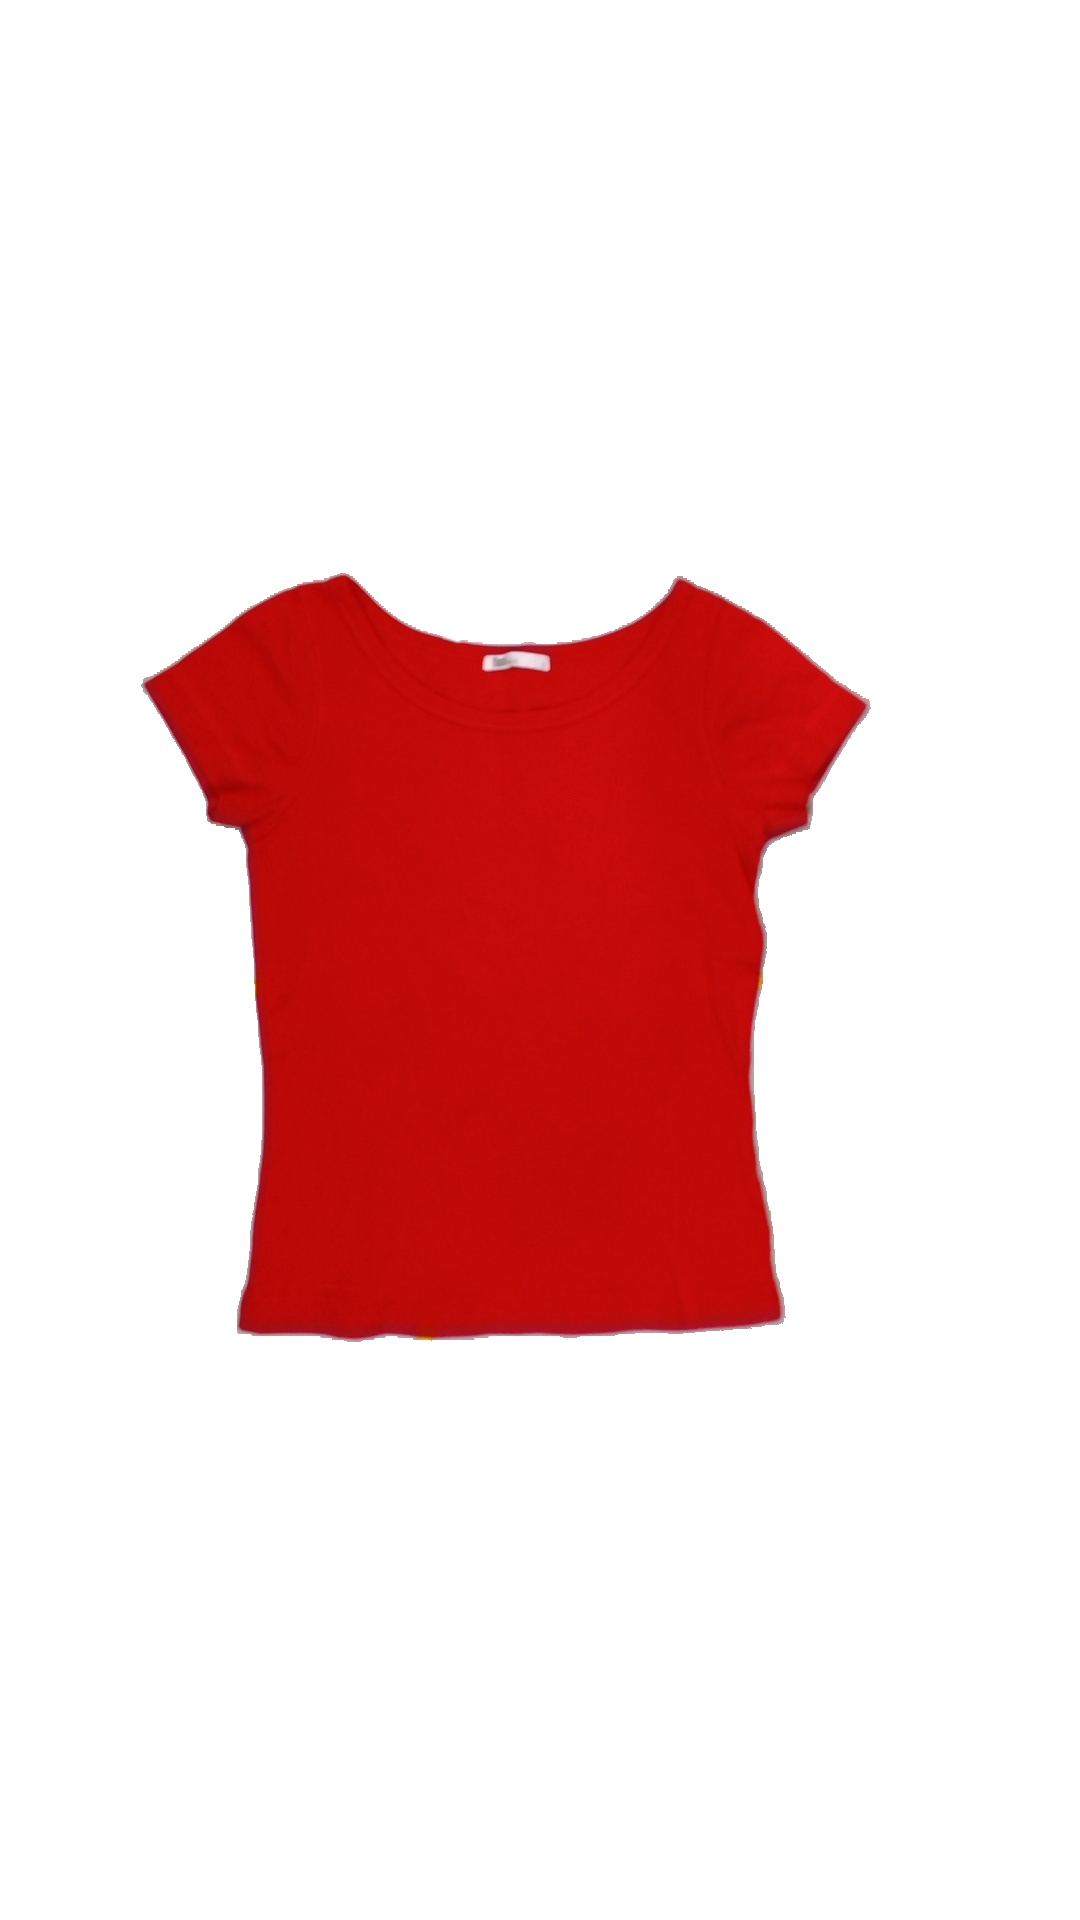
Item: T-shirt (Ladies)
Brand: Not Applicable
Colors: Red
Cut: Regular
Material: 100% cotton
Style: No trend
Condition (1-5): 4
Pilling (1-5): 5
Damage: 7
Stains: No
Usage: Export
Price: <50